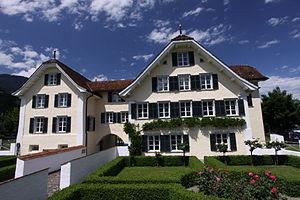
Maisons Jumelles Grundacher, Gesellenweg 4, Sarnen
En plus de sa fonction de bibliothèque publique, la Bibliothèque cantonale d’Obwald est également responsable de collectionner, conserver et mettre à disposition la littérature régionale obwaldaise. Une grande collection concernant le frère Nicolas en fait partie.
Cette liste présente les biens culturels d'importance nationale dans le canton d'Obwald. Cette liste correspond à l'édition 2009 de l'Inventaire Suisse des biens culturels d'importance nationale pour le canton d'Obwald. Il est trié par commune et inclus : 22 bâtiments séparés, 6 collections et 3 sites archéologiques.